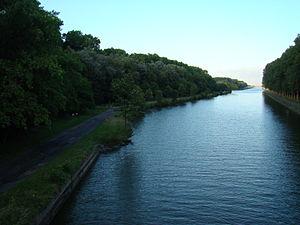
Canal Roeselare-Leie Du Wantebrug Oostrozebeke (Flandre occidentale, Belgique) On the left, nature reserve de Mandelhoek
Le Canal Roulers-Lys est un canal de Belgique reliant la ville de Roulers à la rivière Lys au niveau du village d'Ooigem.